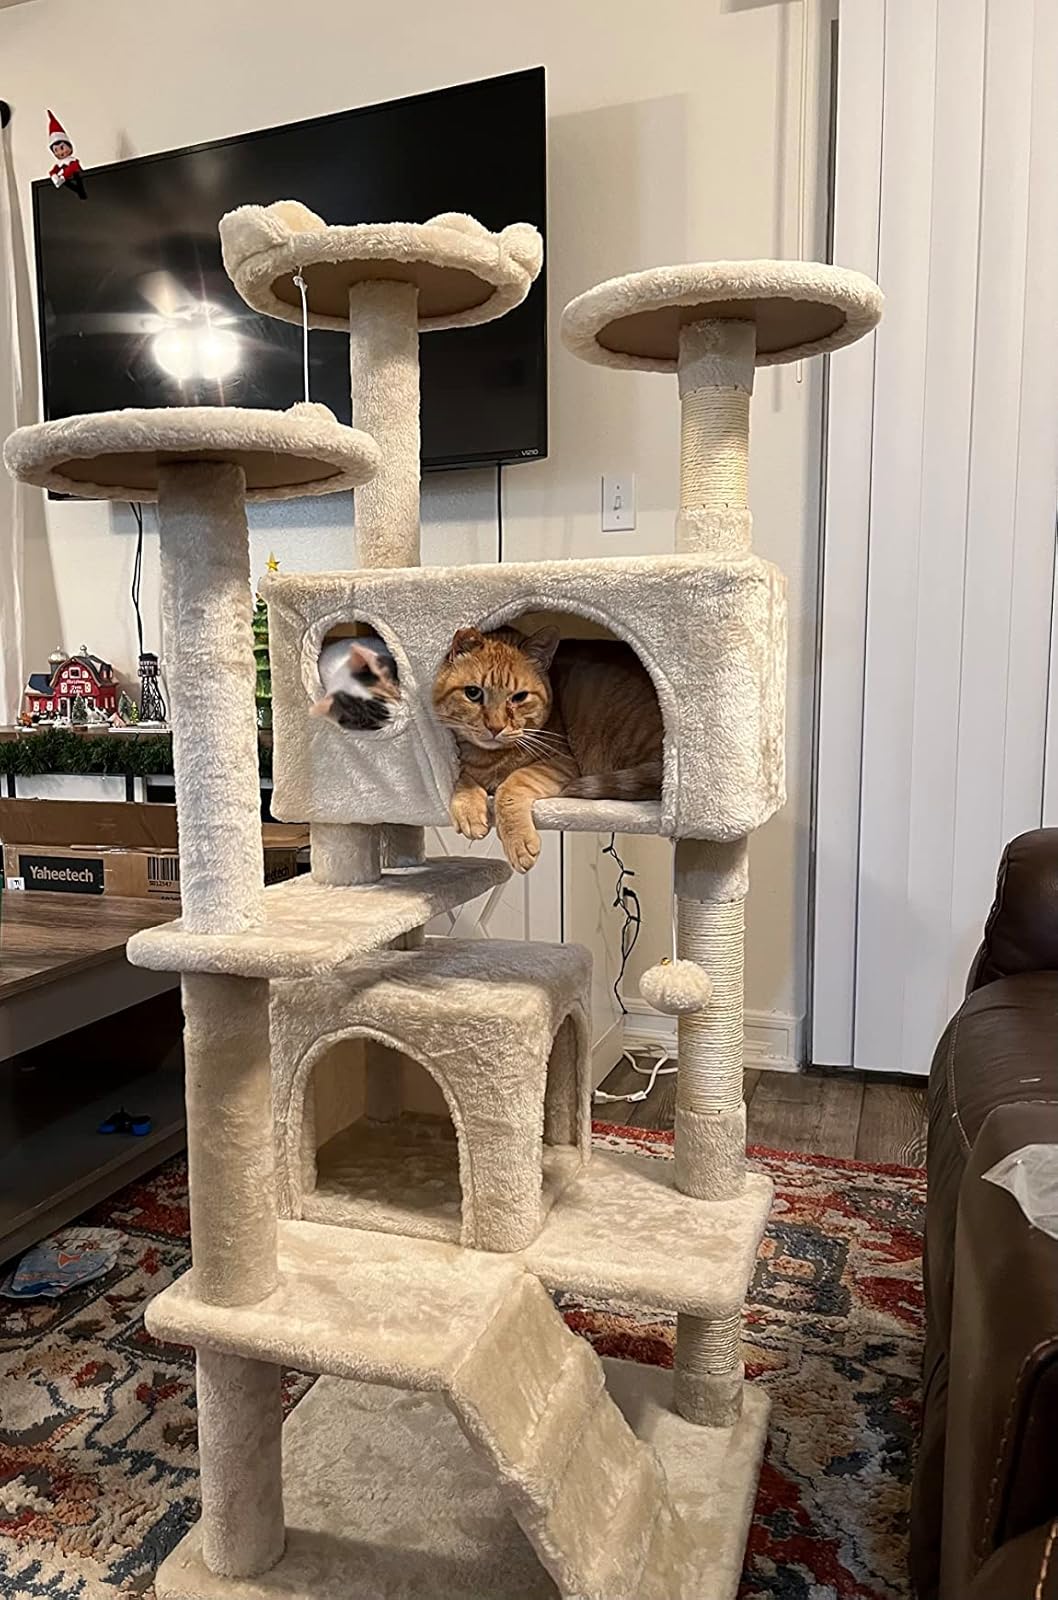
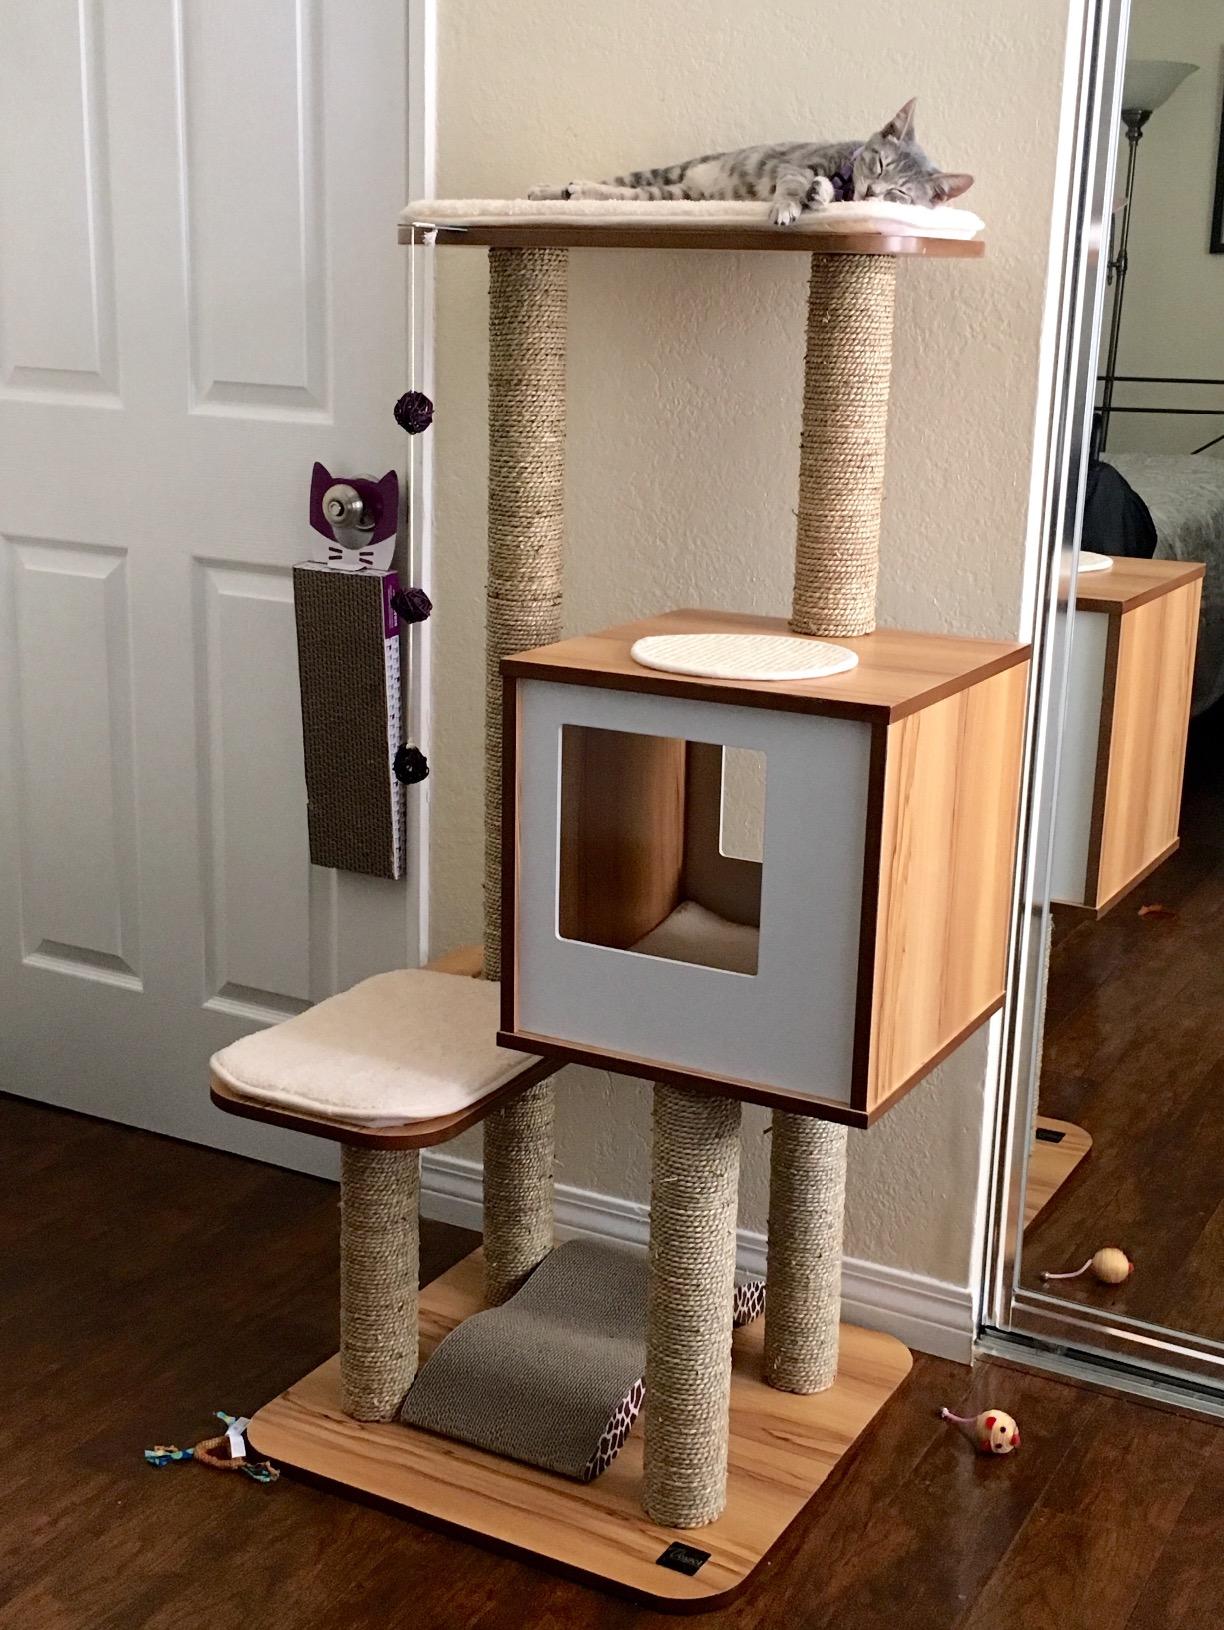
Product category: items_cat tree
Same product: no